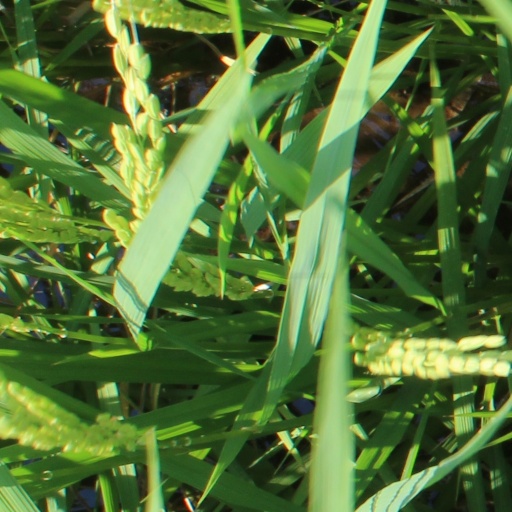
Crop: rice